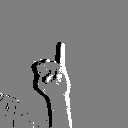
ASL letter: i